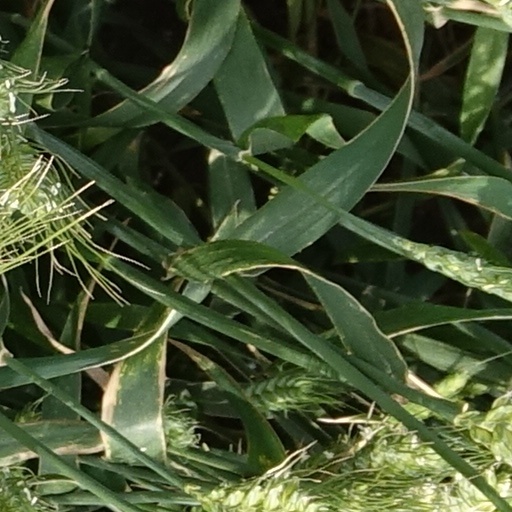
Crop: wheat